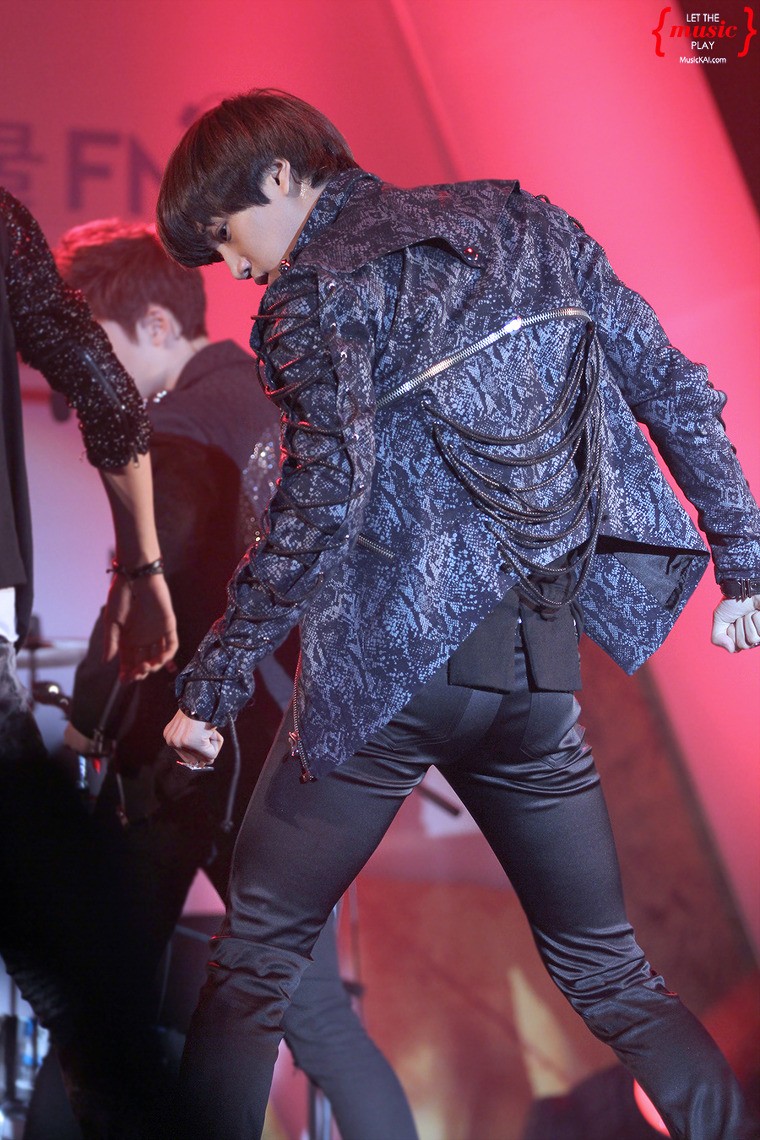
Gender: men